Operation Formation Star

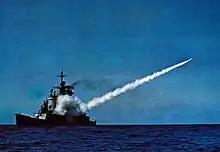
USS "Chicago" (CG-11)

Effective 25 January 1968, in conjunction with Operation Combat Fox, Operation Formation Star was initiated. Both operations represented a major surge deployment of U.S. naval and air forces into the Sea of Japan region off the eastern coast of North Korea, the largest since the end of the Korean War. Taken together, the purpose of this build-up/call-up was to provide a "measured show of force" in support of the diplomatic effort to resolve the "Pueblo" crisis peacefully.